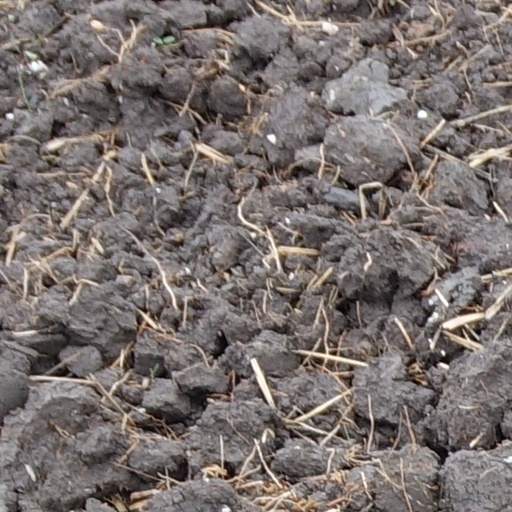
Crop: wheat